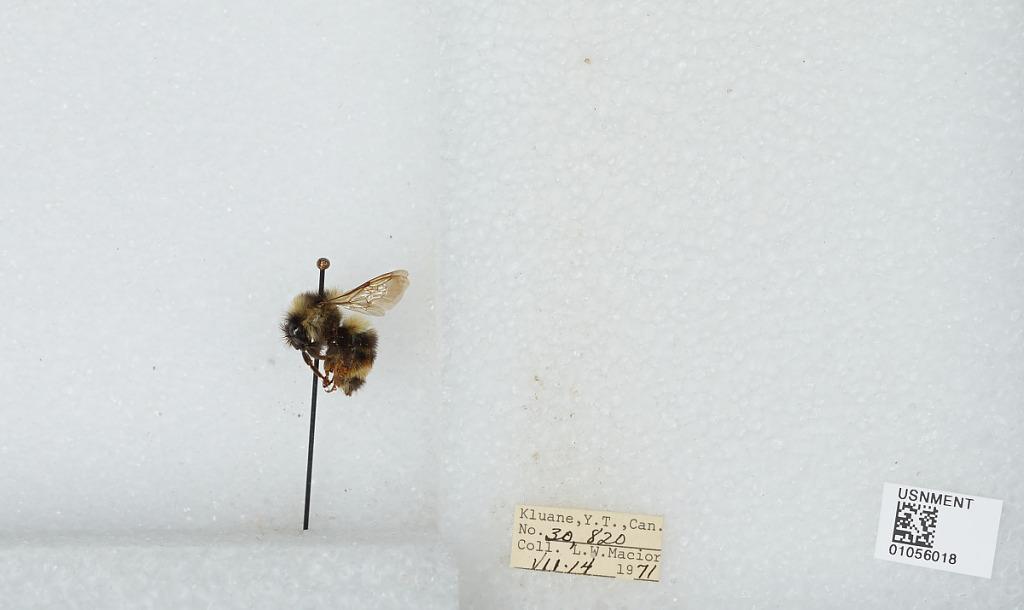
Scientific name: Bombus bifarius nearcticus
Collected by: L. Macior
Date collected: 1971-7-14
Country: Canada
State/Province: Yukon Territory
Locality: Kluane
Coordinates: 60.75, -139.5